Museums in Basel

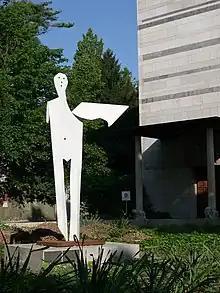
Homme aux bras écartés on Picasso Square behind the Kunstmuseum, 2008

With the epochal break of the First World War and in light of societal and cultural developments, the Basel museums became concerned with the citizenry's assertions of legitimacy and quest for recognition and their representation within these very same institutions. The discussions regarding the relationship of the museums to modernism took on particular relevance in the area of the fine arts. The construction of a dedicated museum for Basel's art collection ignited a “monumentality debate” in the late 1920s, in which the proponents of functionally oriented New Building (Neues Bauen) rejected the timelessly classic palatial form that was ultimately chosen as a demonstration of power by a conservative and “intellectually spent” notion of culture. In contrast to the form of architectural expression and the general anti-modernistic spirit of the 1930s, the acquisitions from the 1920s up to the outbreak of the Second World War took a decisively modern tack. In 1934, the public art collection added its first painting by Vincent van Gogh along with an ensemble of 134 drawings by Paul Cézanne. Founded in 1933, the Emanuel Hoffmann Foundation supported the Kunstmuseum in these efforts and took up residence in the facility with its works of contemporary art in 1940. The breakthrough in altering the overall profile came with the special funding credit provided by the Basel-City parliament in 1939 at the instigation of museum director Georg Schmidt for the purchase of German museum holdings that the National Socialists had vilified as “degenerate art”.